Ayaş, Mersin

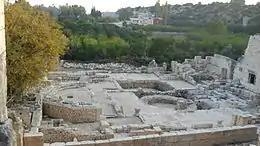
The town houses and the ruins next to each other

Like most towns around, Ayaş economy depends on vegetable agriculture. Tourism has begun to play a role in the town's economy and there are hotels, beaches and summer houses.